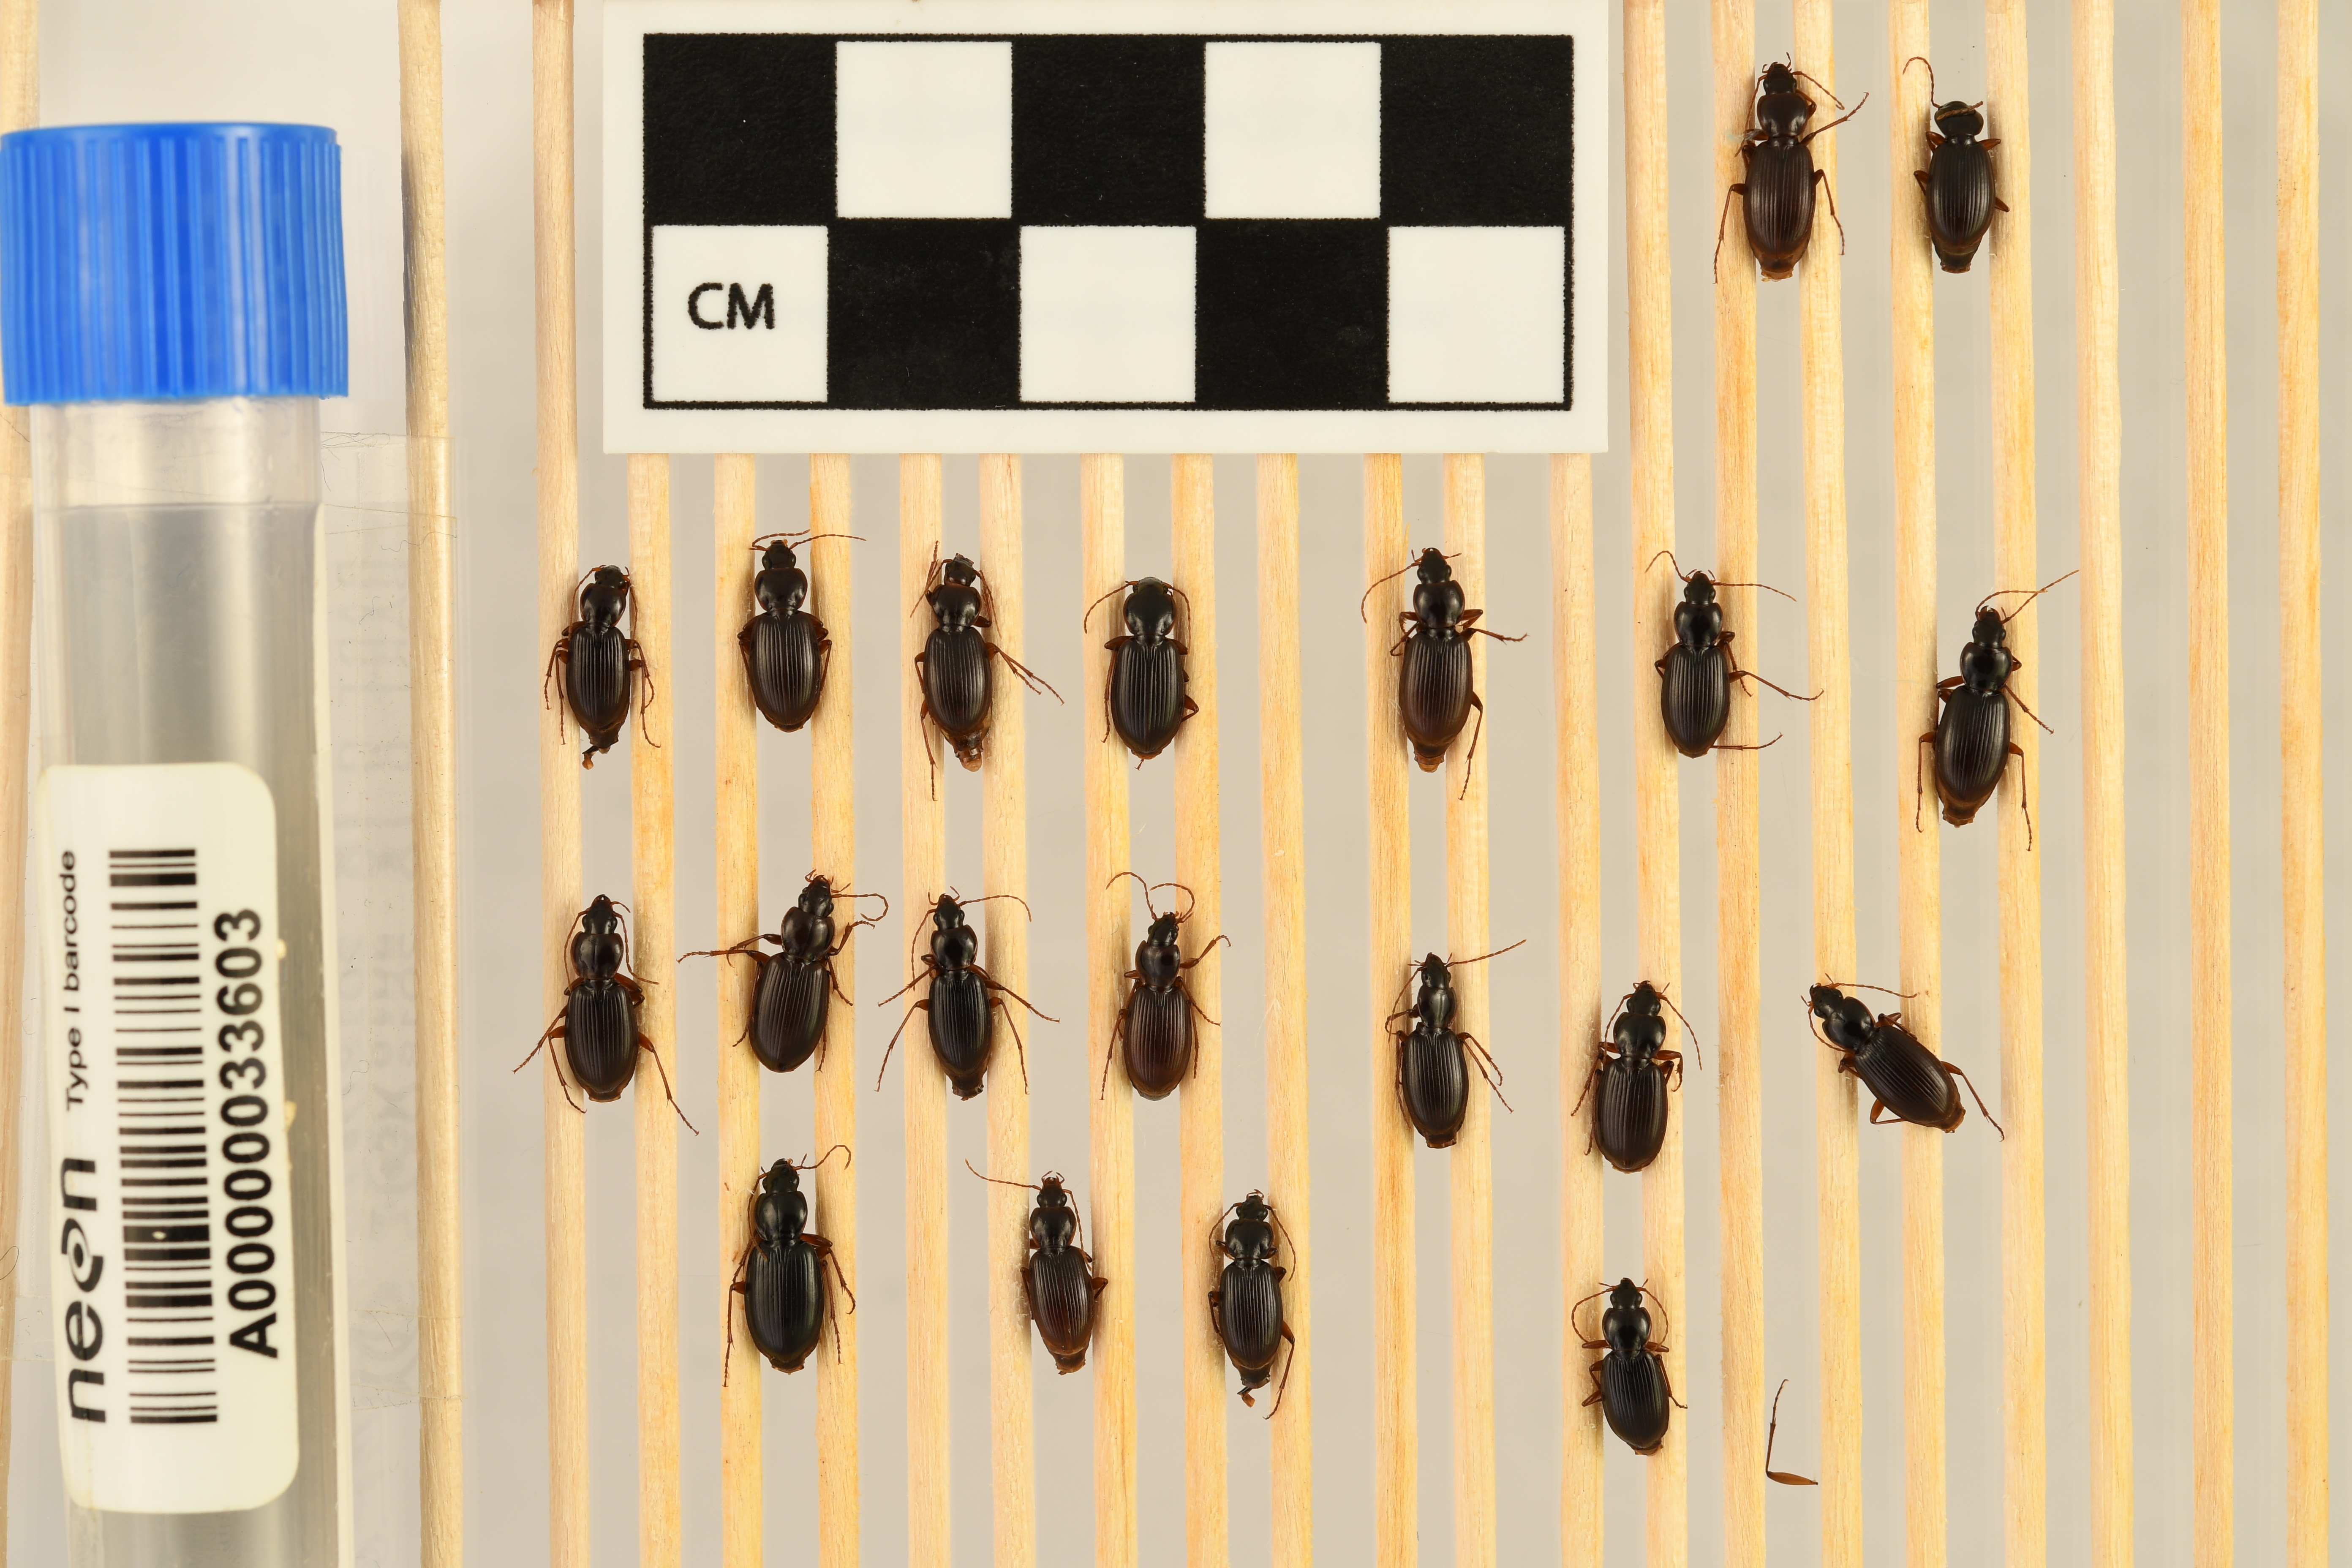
Synuchus impunctatus — Bartlett Experimental Forest NEON, plot BART_018. Beetle 13, ElytraLength: 0.5644 cm (lying flat: Yes)

Synuchus impunctatus — Bartlett Experimental Forest NEON, plot BART_018. Beetle 13, ElytraWidth: 0.2782 cm (lying flat: Yes)

Synuchus impunctatus — Bartlett Experimental Forest NEON, plot BART_018. Beetle 14, ElytraLength: 0.5576 cm (lying flat: Yes)

Synuchus impunctatus — Bartlett Experimental Forest NEON, plot BART_018. Beetle 14, ElytraWidth: 0.2703 cm (lying flat: Yes)

Synuchus impunctatus — Bartlett Experimental Forest NEON, plot BART_018. Beetle 15, ElytraLength: 0.5734 cm (lying flat: No)

Synuchus impunctatus — Bartlett Experimental Forest NEON, plot BART_018. Beetle 15, ElytraWidth: 0.2954 cm (lying flat: No)

Synuchus impunctatus — Bartlett Experimental Forest NEON, plot BART_018. Beetle 16, ElytraWidth: 0.2703 cm (lying flat: Yes)

Synuchus impunctatus — Bartlett Experimental Forest NEON, plot BART_018. Beetle 16, ElytraLength: 0.6065 cm (lying flat: Yes)

Synuchus impunctatus — Bartlett Experimental Forest NEON, plot BART_018. Beetle 17, ElytraWidth: 0.3414 cm (lying flat: Yes)

Synuchus impunctatus — Bartlett Experimental Forest NEON, plot BART_018. Beetle 17, ElytraLength: 0.6508 cm (lying flat: Yes)

Synuchus impunctatus — Bartlett Experimental Forest NEON, plot BART_018. Beetle 18, ElytraLength: 0.5793 cm (lying flat: Yes)

Synuchus impunctatus — Bartlett Experimental Forest NEON, plot BART_018. Beetle 18, ElytraWidth: 0.2896 cm (lying flat: Yes)

Synuchus impunctatus — Bartlett Experimental Forest NEON, plot BART_018. Beetle 19, ElytraLength: 0.5723 cm (lying flat: Yes)

Synuchus impunctatus — Bartlett Experimental Forest NEON, plot BART_018. Beetle 19, ElytraWidth: 0.2782 cm (lying flat: Yes)

Synuchus impunctatus — Bartlett Experimental Forest NEON, plot BART_018. Beetle 20, ElytraLength: 0.5105 cm (lying flat: No)

Synuchus impunctatus — Bartlett Experimental Forest NEON, plot BART_018. Beetle 20, ElytraWidth: 0.2779 cm (lying flat: No)

Synuchus impunctatus — Bartlett Experimental Forest NEON, plot BART_018. Beetle 1, ElytraLength: 0.615 cm (lying flat: Yes)

Synuchus impunctatus — Bartlett Experimental Forest NEON, plot BART_018. Beetle 1, ElytraWidth: 0.2603 cm (lying flat: Yes)

Synuchus impunctatus — Bartlett Experimental Forest NEON, plot BART_018. Beetle 2, ElytraLength: 0.5517 cm (lying flat: Yes)

Synuchus impunctatus — Bartlett Experimental Forest NEON, plot BART_018. Beetle 2, ElytraWidth: 0.2205 cm (lying flat: Yes)

Synuchus impunctatus — Bartlett Experimental Forest NEON, plot BART_018. Beetle 3, ElytraLength: 0.5433 cm (lying flat: Yes)

Synuchus impunctatus — Bartlett Experimental Forest NEON, plot BART_018. Beetle 3, ElytraWidth: 0.2363 cm (lying flat: Yes)

Synuchus impunctatus — Bartlett Experimental Forest NEON, plot BART_018. Beetle 4, ElytraLength: 0.5829 cm (lying flat: Yes)

Synuchus impunctatus — Bartlett Experimental Forest NEON, plot BART_018. Beetle 4, ElytraWidth: 0.2682 cm (lying flat: Yes)

Synuchus impunctatus — Bartlett Experimental Forest NEON, plot BART_018. Beetle 5, ElytraLength: 0.5517 cm (lying flat: Yes)

Synuchus impunctatus — Bartlett Experimental Forest NEON, plot BART_018. Beetle 5, ElytraWidth: 0.2367 cm (lying flat: Yes)

Synuchus impunctatus — Bartlett Experimental Forest NEON, plot BART_018. Beetle 6, ElytraLength: 0.5907 cm (lying flat: Yes)

Synuchus impunctatus — Bartlett Experimental Forest NEON, plot BART_018. Beetle 6, ElytraWidth: 0.2521 cm (lying flat: Yes)

Synuchus impunctatus — Bartlett Experimental Forest NEON, plot BART_018. Beetle 7, ElytraLength: 0.5756 cm (lying flat: Yes)

Synuchus impunctatus — Bartlett Experimental Forest NEON, plot BART_018. Beetle 7, ElytraWidth: 0.2839 cm (lying flat: Yes)

Synuchus impunctatus — Bartlett Experimental Forest NEON, plot BART_018. Beetle 8, ElytraLength: 0.5514 cm (lying flat: Yes)

Synuchus impunctatus — Bartlett Experimental Forest NEON, plot BART_018. Beetle 8, ElytraWidth: 0.2363 cm (lying flat: Yes)

Synuchus impunctatus — Bartlett Experimental Forest NEON, plot BART_018. Beetle 9, ElytraLength: 0.5916 cm (lying flat: Yes)

Synuchus impunctatus — Bartlett Experimental Forest NEON, plot BART_018. Beetle 9, ElytraWidth: 0.2733 cm (lying flat: Yes)

Synuchus impunctatus — Bartlett Experimental Forest NEON, plot BART_018. Beetle 10, ElytraLength: 0.5756 cm (lying flat: Yes)

Synuchus impunctatus — Bartlett Experimental Forest NEON, plot BART_018. Beetle 10, ElytraWidth: 0.2603 cm (lying flat: Yes)

Synuchus impunctatus — Bartlett Experimental Forest NEON, plot BART_018. Beetle 11, ElytraWidth: 0.2904 cm (lying flat: Yes)

Synuchus impunctatus — Bartlett Experimental Forest NEON, plot BART_018. Beetle 11, ElytraLength: 0.6022 cm (lying flat: Yes)

Synuchus impunctatus — Bartlett Experimental Forest NEON, plot BART_018. Beetle 12, ElytraLength: 0.5206 cm (lying flat: Yes)

Synuchus impunctatus — Bartlett Experimental Forest NEON, plot BART_018. Beetle 12, ElytraWidth: 0.2217 cm (lying flat: Yes)

Synuchus impunctatus — Bartlett Experimental Forest NEON, plot BART_018. Beetle 13, ElytraLength: 0.5595 cm (lying flat: Yes)

Synuchus impunctatus — Bartlett Experimental Forest NEON, plot BART_018. Beetle 13, ElytraWidth: 0.2285 cm (lying flat: Yes)

Synuchus impunctatus — Bartlett Experimental Forest NEON, plot BART_018. Beetle 14, ElytraLength: 0.5526 cm (lying flat: Yes)

Synuchus impunctatus — Bartlett Experimental Forest NEON, plot BART_018. Beetle 14, ElytraWidth: 0.2525 cm (lying flat: Yes)

Synuchus impunctatus — Bartlett Experimental Forest NEON, plot BART_018. Beetle 15, ElytraLength: 0.561 cm (lying flat: Yes)

Synuchus impunctatus — Bartlett Experimental Forest NEON, plot BART_018. Beetle 15, ElytraWidth: 0.2609 cm (lying flat: Yes)

Synuchus impunctatus — Bartlett Experimental Forest NEON, plot BART_018. Beetle 16, ElytraWidth: 0.2506 cm (lying flat: Yes)

Synuchus impunctatus — Bartlett Experimental Forest NEON, plot BART_018. Beetle 16, ElytraLength: 0.5964 cm (lying flat: Yes)

Synuchus impunctatus — Bartlett Experimental Forest NEON, plot BART_018. Beetle 17, ElytraWidth: 0.2835 cm (lying flat: Yes)

Synuchus impunctatus — Bartlett Experimental Forest NEON, plot BART_018. Beetle 17, ElytraLength: 0.6221 cm (lying flat: Yes)

Synuchus impunctatus — Bartlett Experimental Forest NEON, plot BART_018. Beetle 18, ElytraLength: 0.5646 cm (lying flat: Yes)

Synuchus impunctatus — Bartlett Experimental Forest NEON, plot BART_018. Beetle 18, ElytraWidth: 0.2486 cm (lying flat: Yes)

Synuchus impunctatus — Bartlett Experimental Forest NEON, plot BART_018. Beetle 19, ElytraLength: 0.5517 cm (lying flat: Yes)

Synuchus impunctatus — Bartlett Experimental Forest NEON, plot BART_018. Beetle 19, ElytraWidth: 0.2363 cm (lying flat: Yes)

Synuchus impunctatus — Bartlett Experimental Forest NEON, plot BART_018. Beetle 20, ElytraLength: 0.4867 cm (lying flat: Yes)

Synuchus impunctatus — Bartlett Experimental Forest NEON, plot BART_018. Beetle 20, ElytraWidth: 0.2452 cm (lying flat: Yes)